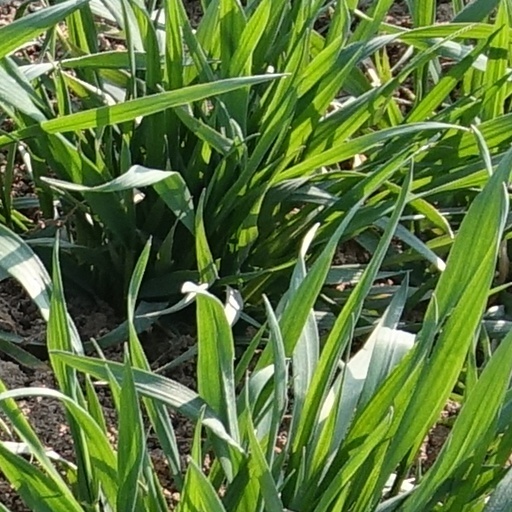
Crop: wheat